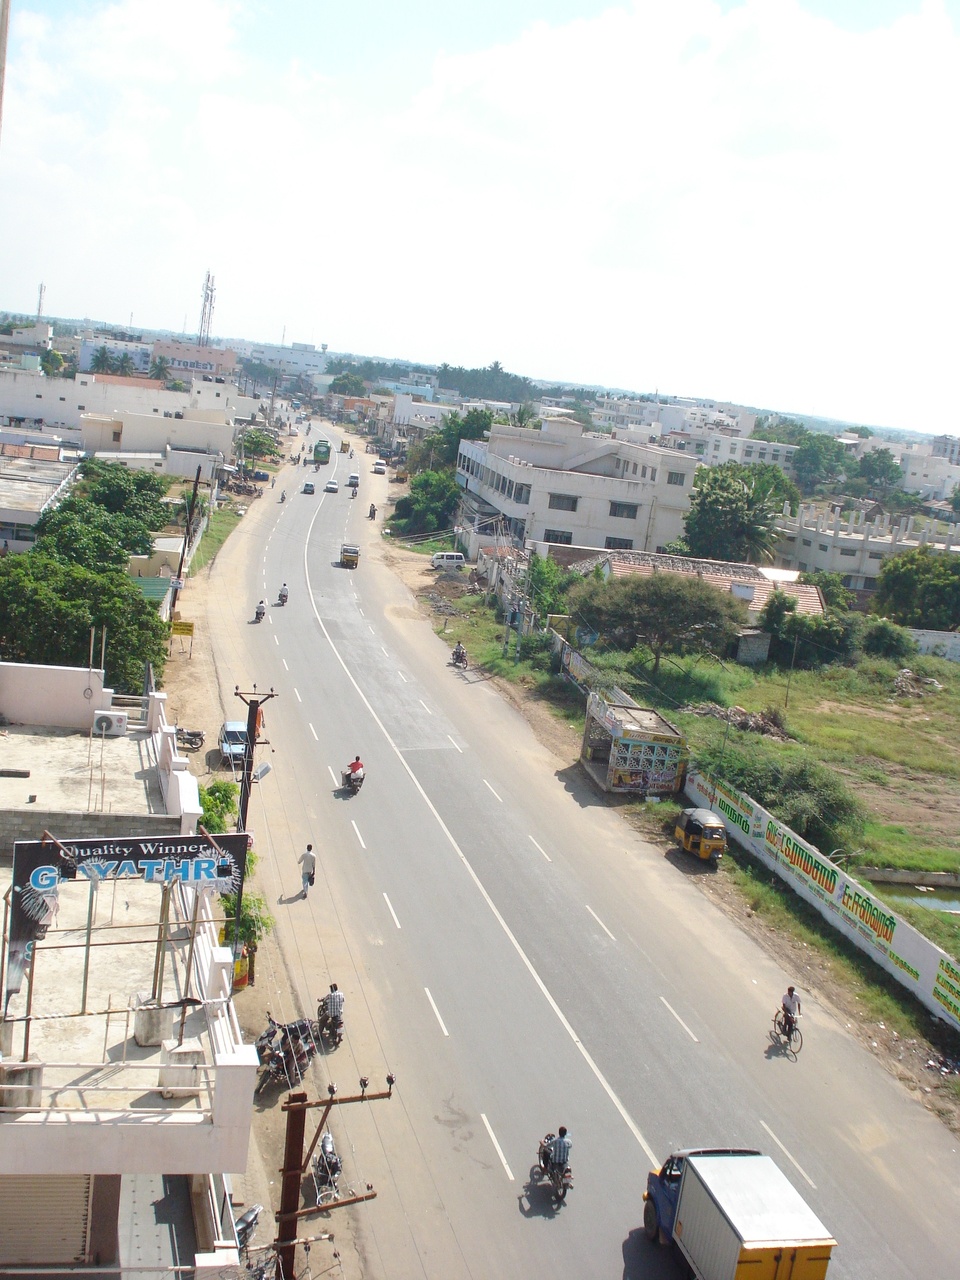
JMHS school bus stop